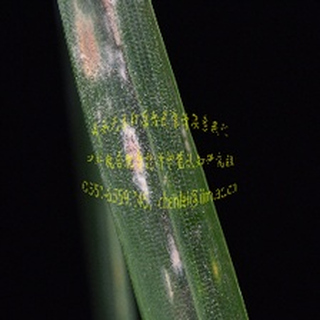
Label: wheat_mildew